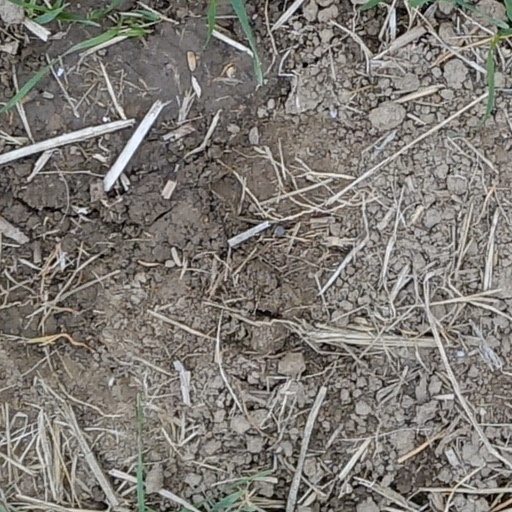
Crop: wheat